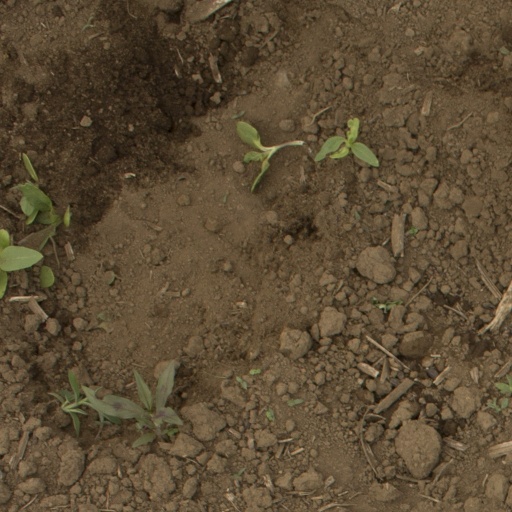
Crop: Jerusalem artichoke